Amarillo by Morning (film)

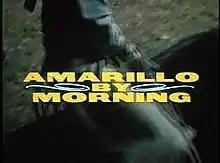

While filming pro bullriders for a commercial at the national rodeo in the Houston Astrodome in Houston, Texas, Spike befriended two suburban teenagers who aspired to be cowboys. The documentary chronicles an afternoon in their lives.